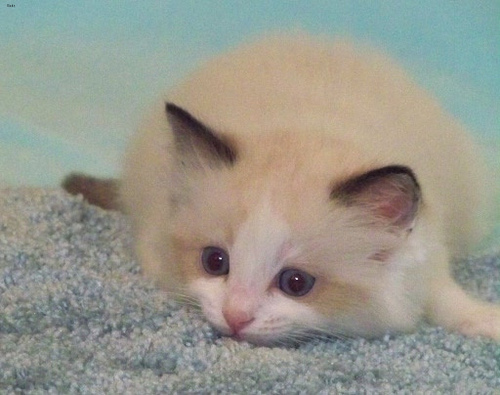
Animal: cat
Breed: ragdoll